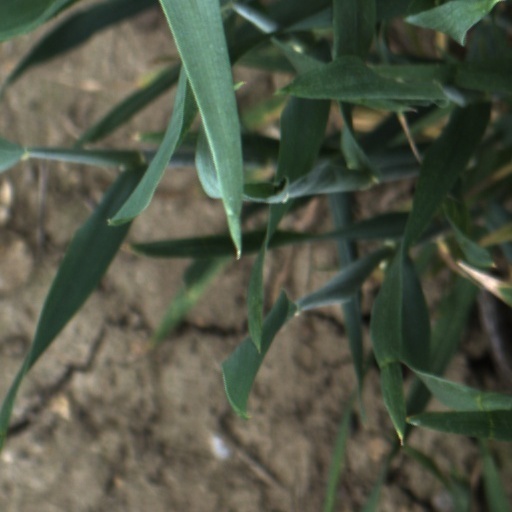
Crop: wheat